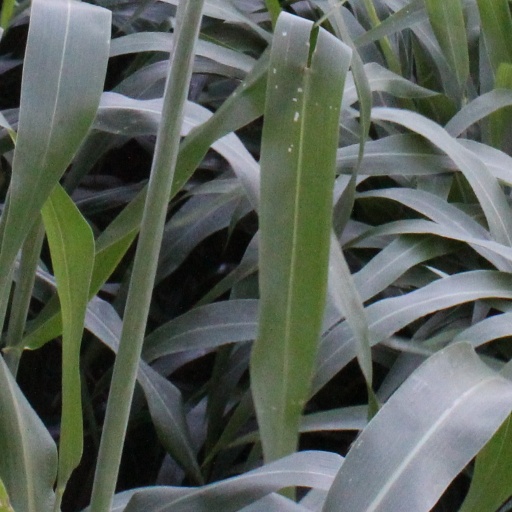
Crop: sorghum